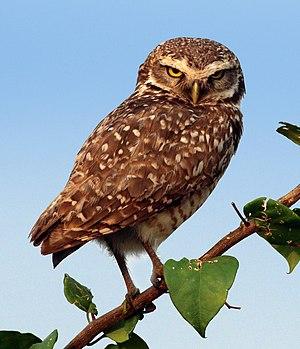
Le parc national Mburucuyá se situe au nord-ouest de la province de Corrientes en Argentine.
La province d'Entre Ríos est une province de l'Argentine située au nord de la province de Buenos Aires, au sud de la province de Corrientes, à l'est de la province de Santa Fe et à l'ouest de l'Uruguay.